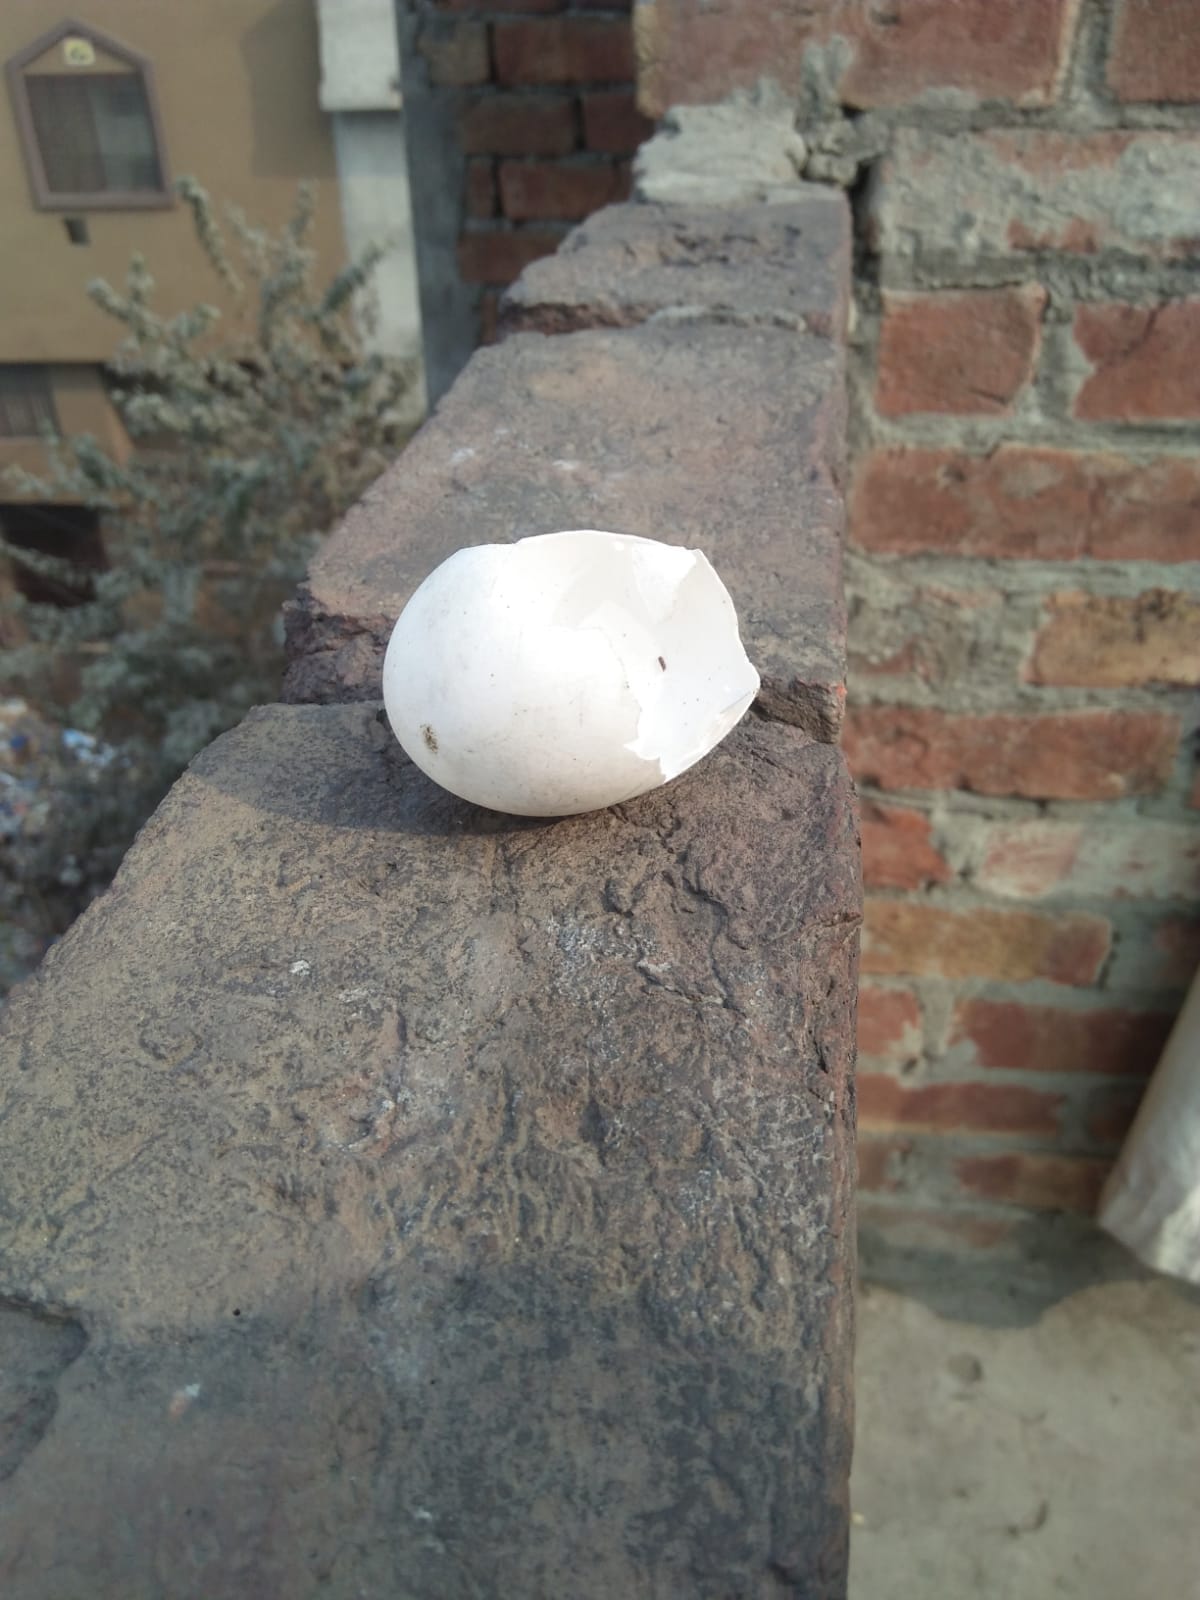
Label: eggshells